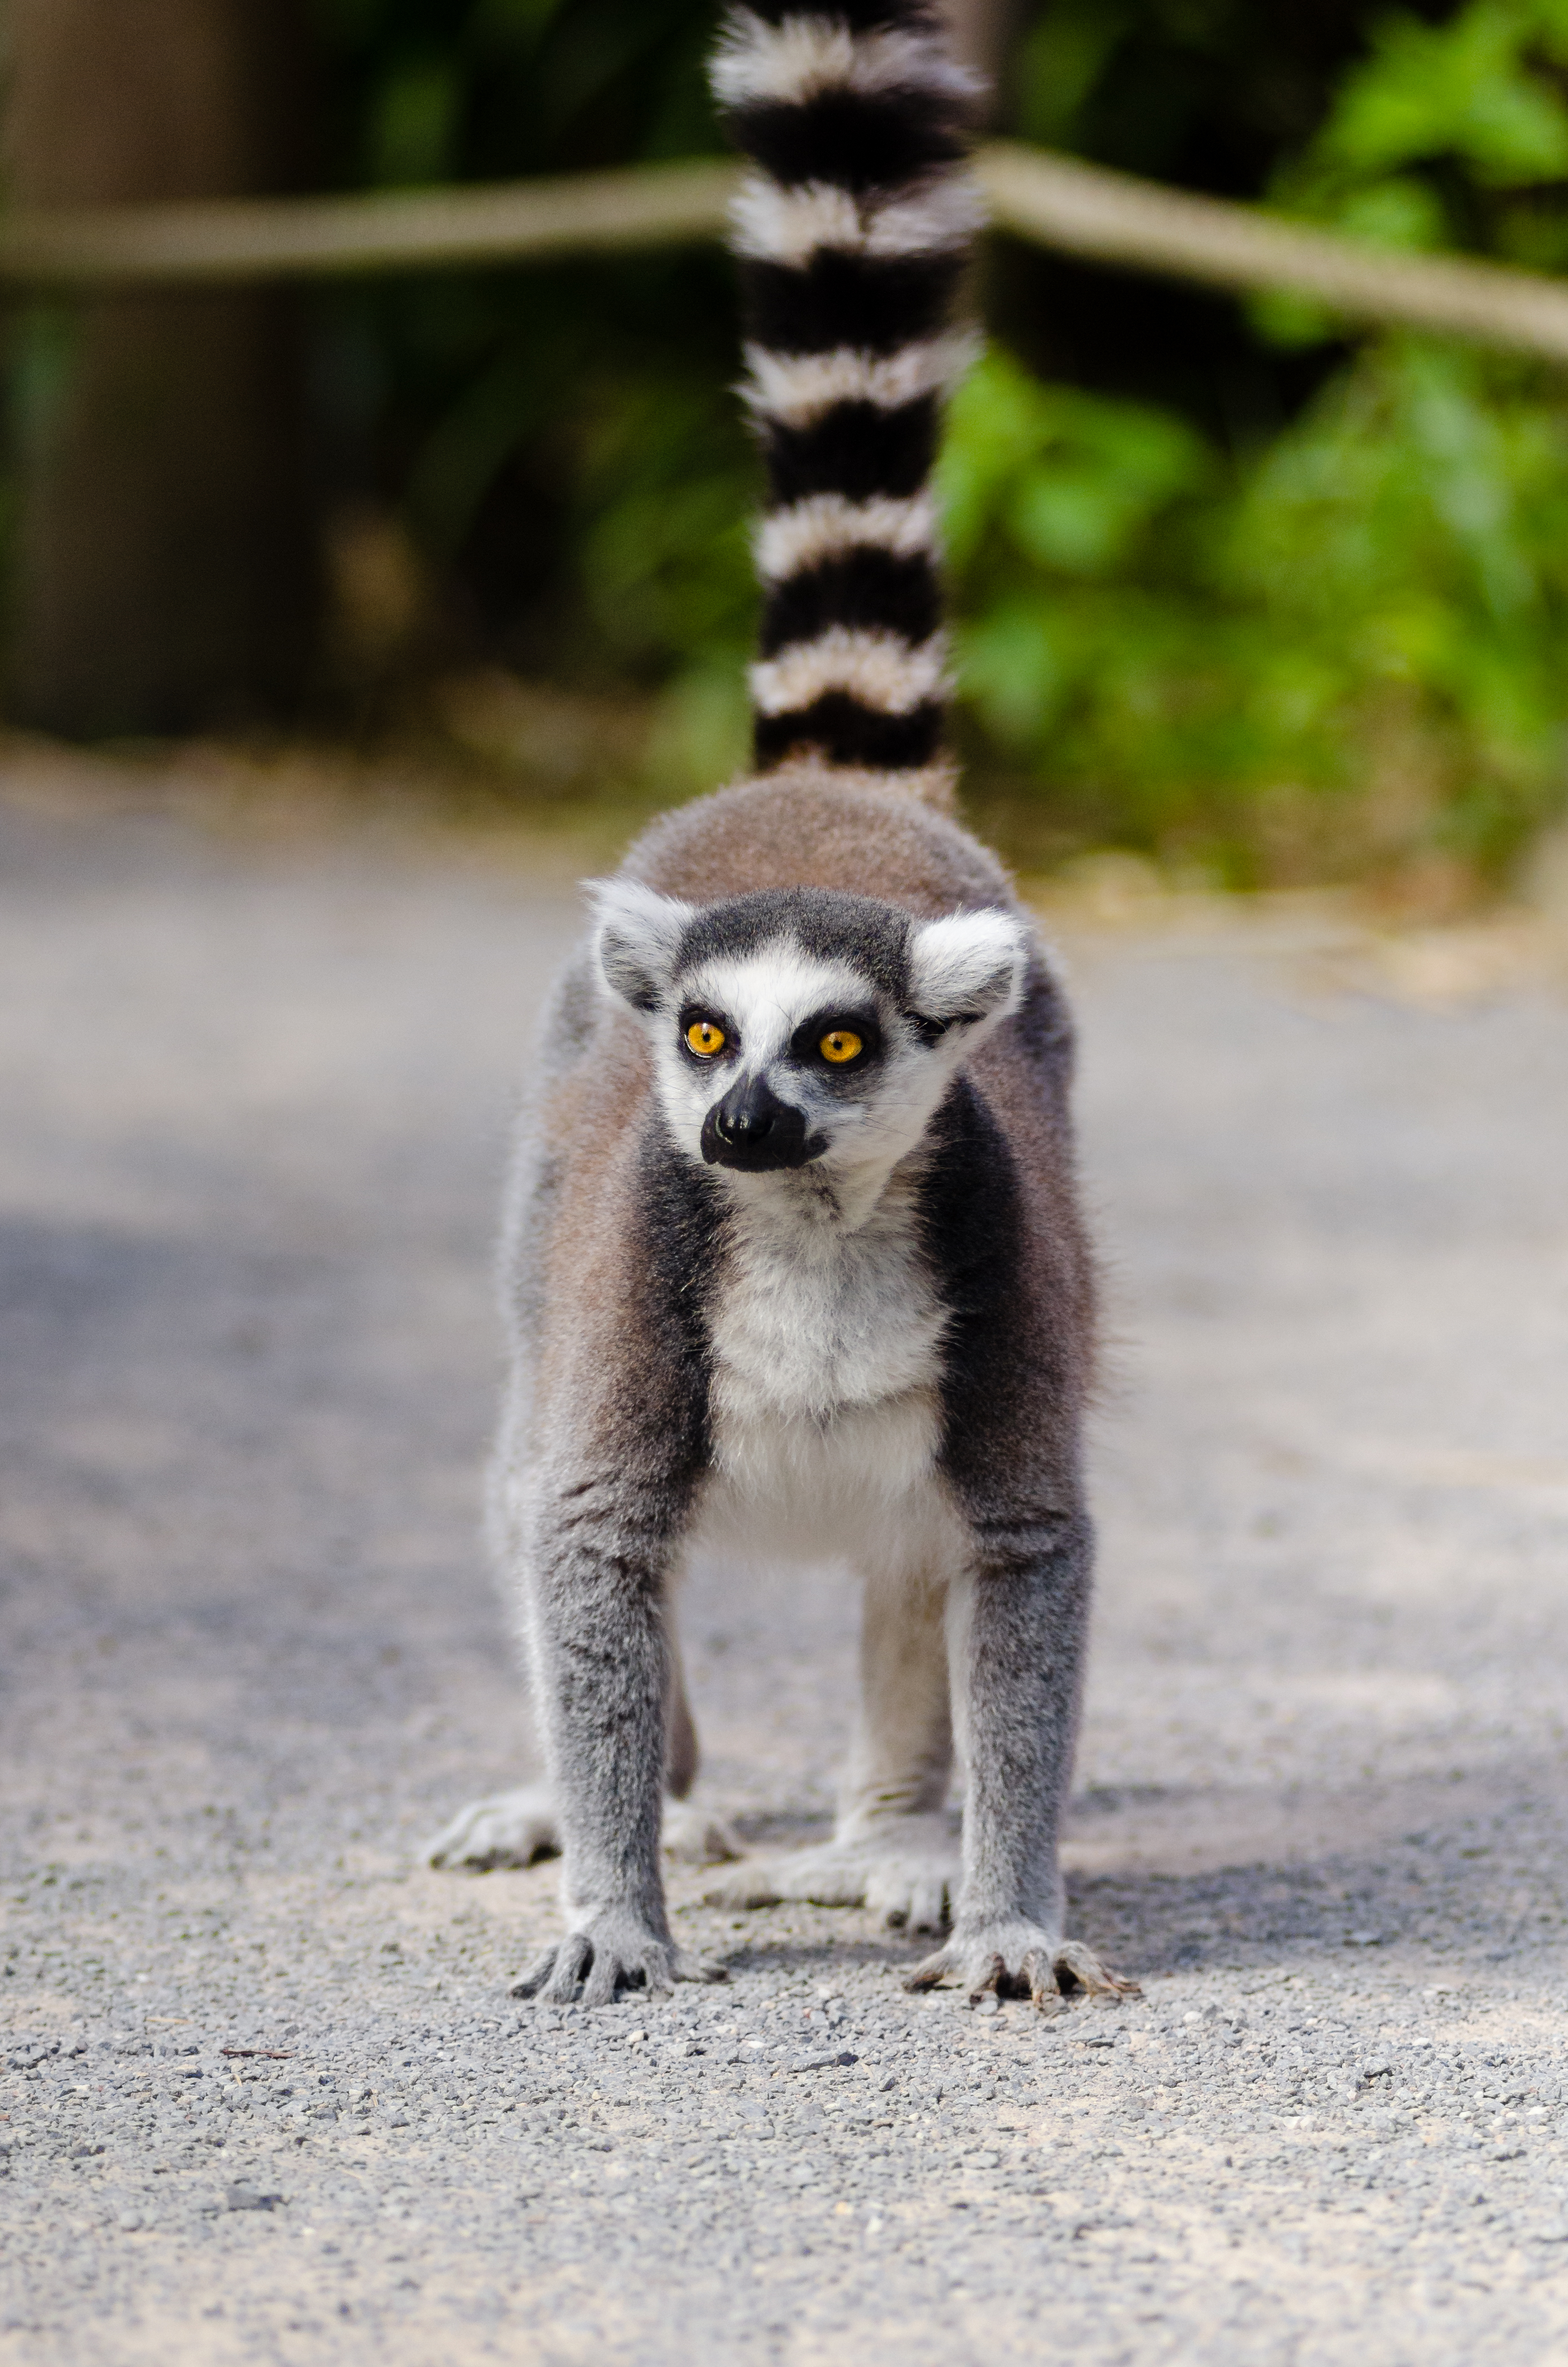
animal, wildlife, zoo, mammal, fauna, primate, madagascar, vertebrate, lemur